Emanuel Famíra

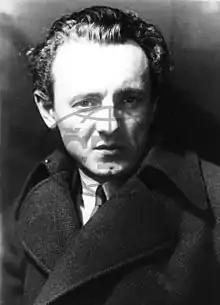

Emanuel Famíra (15 November 1900, Hlinsko – 6 January 1970, Prague), was a Czechoslovak sculptor and painter. In 1933 a statue in memory of miners by Famíra was built in village of Vranov in Břasy. Demolished by German authorities in 1941. Famíra, lifelong communist, became one of prominent artists of socialist realism. In 1968–1969 Famíra was member of ultraleft group of Czech communists who supported the Soviet invasion of Czechoslovakia.